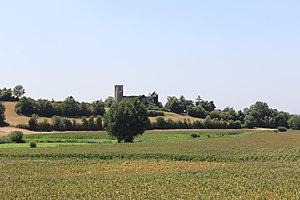
Église Saint-Martin de Verna (Isère).
Vernas est une commune française située dans le département de l'Isère, en région Auvergne-Rhône-Alpes.